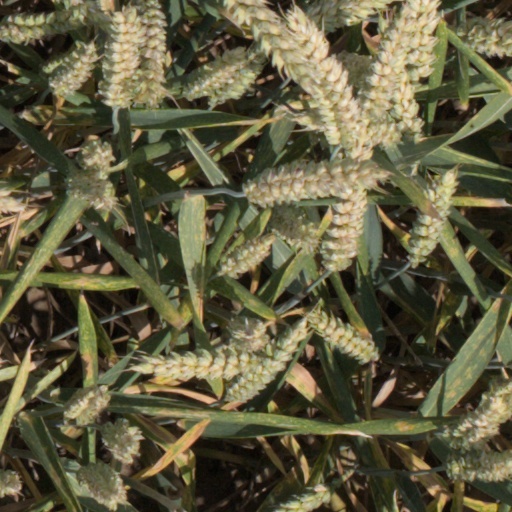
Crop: wheat